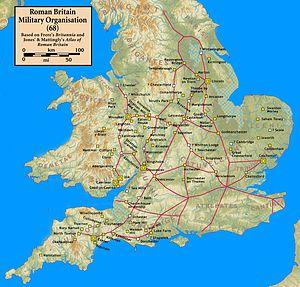
La conquête romaine de la Bretagne débute en 43 apr. J.-C. à l'initiative de l'empereur Claude. Cependant, l'activité militaire romaine dans les îles Britanniques avait déjà commencé au siècle précédent, puisqu'en 55 et 54 av. J.-C. l'armée de Jules César avait déjà tenté deux expéditions, restées sans lendemain, mais qui permirent toutefois d'inclure le sud de l'île dans la sphère d'influence économique et culturelle de Rome. De là proviendront les relations commerciales et diplomatiques qui ouvriront la voie aux expéditions militaires de Claude et de ses successeurs. La conquête de l'île s'arrêtera en 83 apr. J.-C.
Cnaeus Iulius Agricola, né le 13 juin 40 dans la colonie romaine de Forum Julii, en Gaule narbonnaise, et mort le 23 août 93, est un général de l'Empire romain artisan de la conquête romaine du nord de l'île de Bretagne.